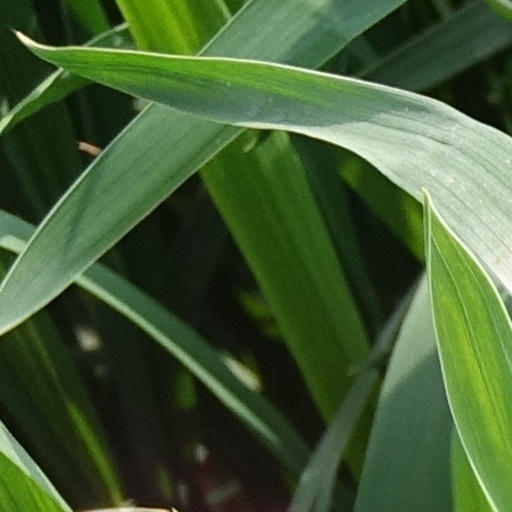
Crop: wheat